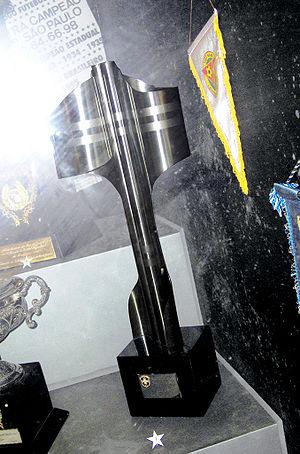
Cette page présente le palmarès complet du club omnisports brésilien du Botafogo de Futebol e Regatas.
Le Botafogo de Futebol e Regatas est un club omnisports brésilien, basé à Rio de Janeiro, dans le quartier du même nom, Botafogo. Il est principalement reconnu pour sa section de football, mais comporte également des sections de football de plage, d'aviron, de volley-ball, de basket-ball, de natation et d'autres. Fondé en tant que club de football le 12 août 1904, sous le nom de Botafogo Football Club, il fusionne avec le Club de Regatas Botafogo, un autre club du même quartier, fondé lui le 1ᵉʳ juillet 1894, pour former le Botafogo de Futebol e Regatas le 8 décembre 1942, jour de la fête de la sainte patronne du club, Nossa Senhora da Conceição.